Gísla saga

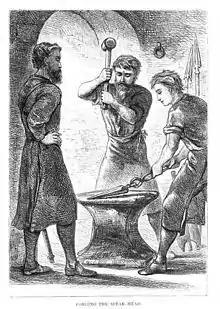
The Forging of the Spear

In the opening chapter set in Norway, Gisli Thorkelsson is an uncle and namesake of the saga's title character. This Gisli avenges his elder brother Ari, defeating a berserker with a sword of assured victory named Grásiða (Grey-blade, Grey-flank, Graysteel). But he refuses to return the sword borrowed from his wife's thrall Kol, and the ensuing squabble results in the death of both men and a broken sword. The thrall lays a curse against the family on this sword in the longer version.